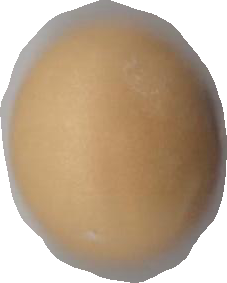
Variety: Grobogan